Scipio Africanus

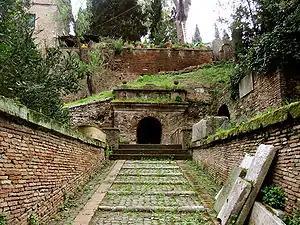
The entrance to the Tomb of the Scipios

In 192 BC, Rome declared war on Antiochus, who – after a cold war with the Romans starting from the close of the Second Macedonian War through to 193 BC – had invaded Greece. Antiochus' initial push into Greece was met with little enthusiasm by the locals, who were well-treated in a peaceful and largely open interstate system in the aftermath of the Roman proclamation of Greek freedom. It did not help that the cities that he did take had to be taken by force. The consul of 191 BC, Manius Acilius Glabrio, arrived in the spring and promptly defeated Antiochus at the Battle of Thermopylae – Antiochus lost the battle and was forced back across the Aegean to Ephesus within six months of the war's start.